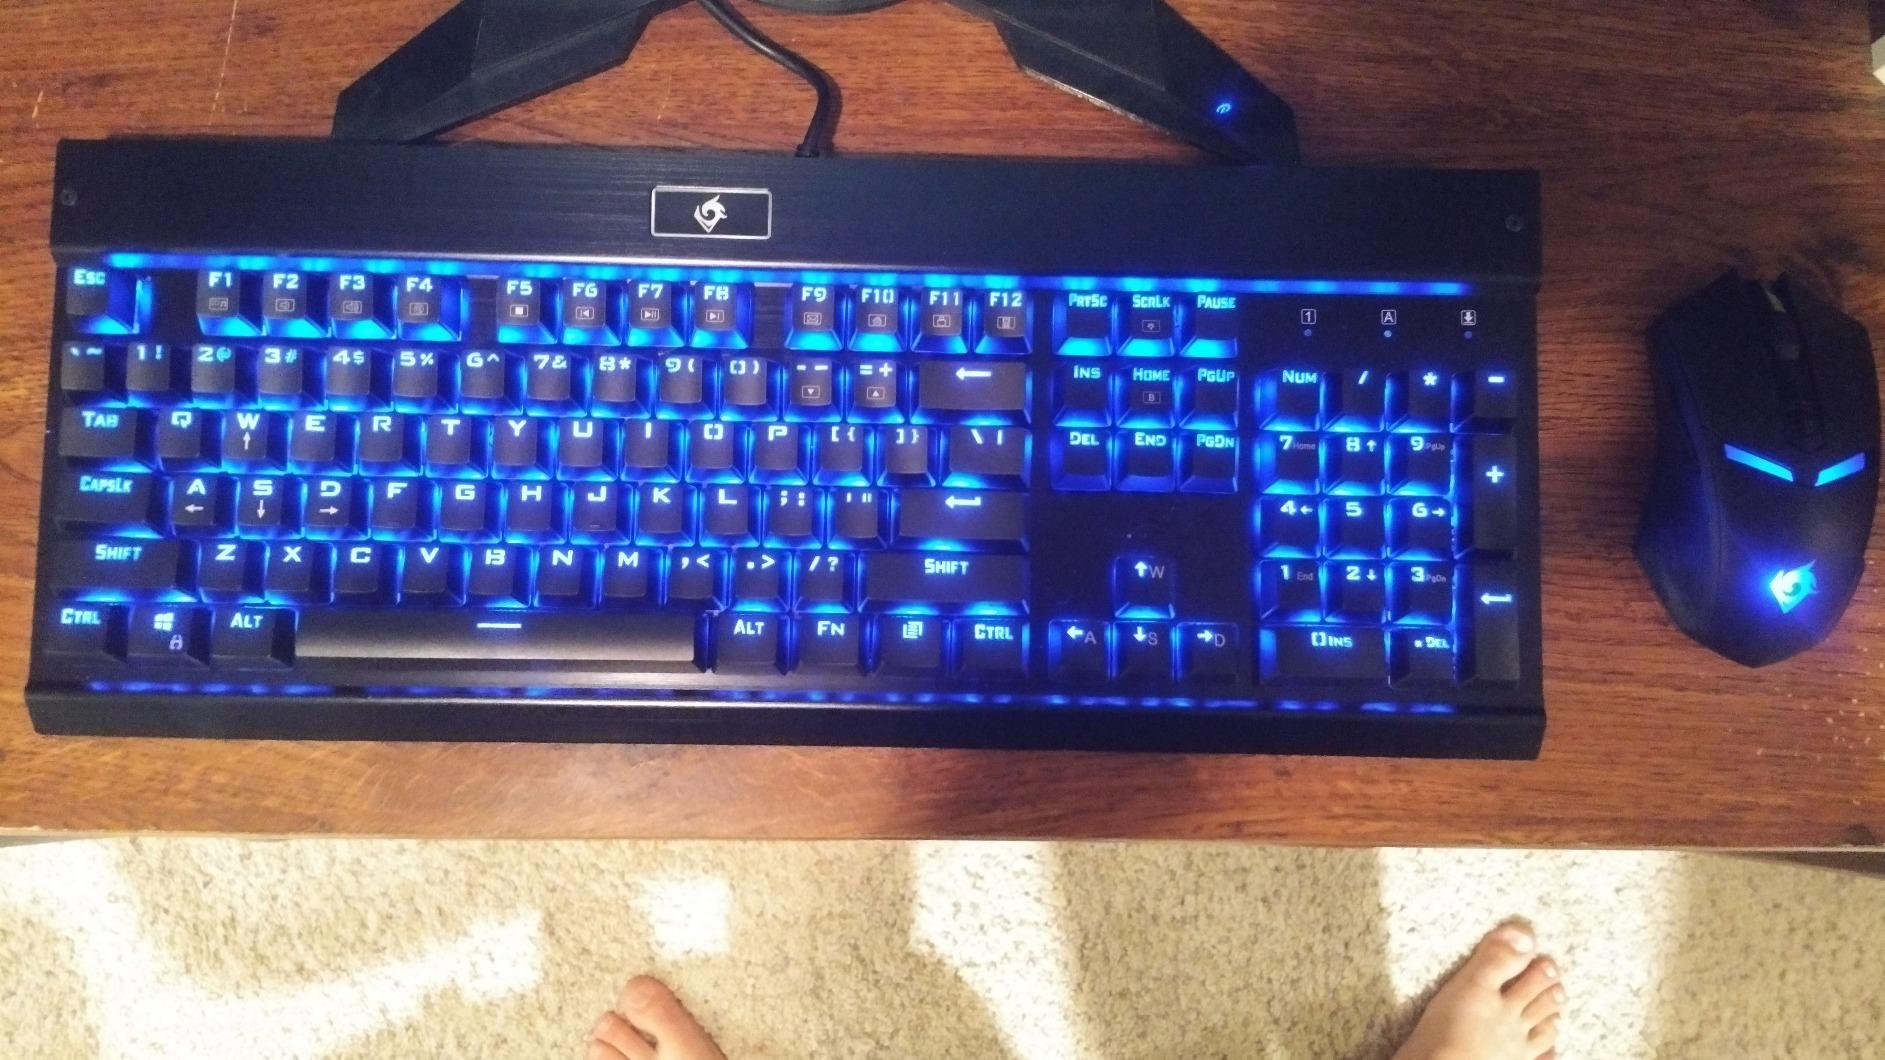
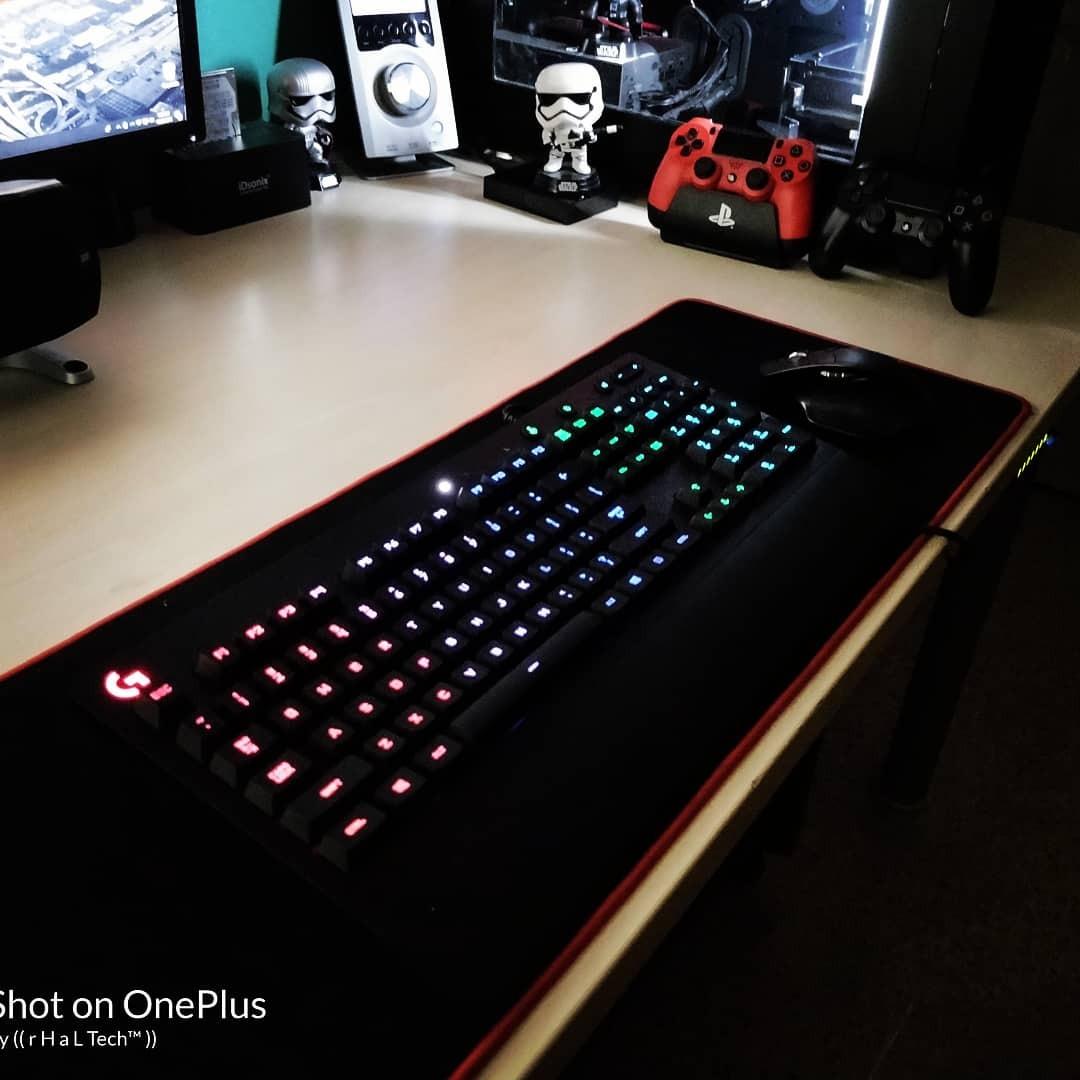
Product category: keyboard
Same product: no